Next Generation Squad Weapon

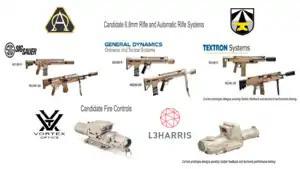
A U.S. Army graphic detailing the competitors for the program as of December 2020.

The Next Generation Squad Weapon (NGSW) program is a United States military program created in 2017 by the U.S. Army to replace the 5.56mm M4 carbine, the M249 SAW light machine gun, and the 7.62mm M240 machine gun, with a common system of 6.8mm cartridges and to develop small arms fire-control systems for the new weapons.